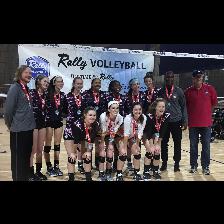
Label: Human